Mountain America Stadium

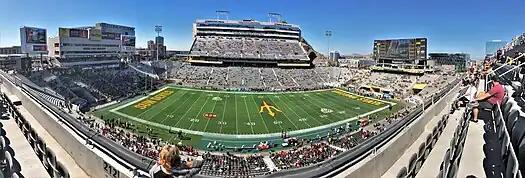
A panoramic view of the interior of the stadium before a rare Sun Devil day game from the east seats, looking towards the press box

On October 27, 2003, the "Monday Night Football" game between the San Diego Chargers and Miami Dolphins was moved to Sun Devil Stadium because the Cedar Fire in the San Diego area forced the teams to vacate Qualcomm Stadium, which was being used as an evacuation site. Tickets for the game were free and the capacity crowd saw the Dolphins win 26–10. It was the first "Monday Night Football" game in the stadium in four years.